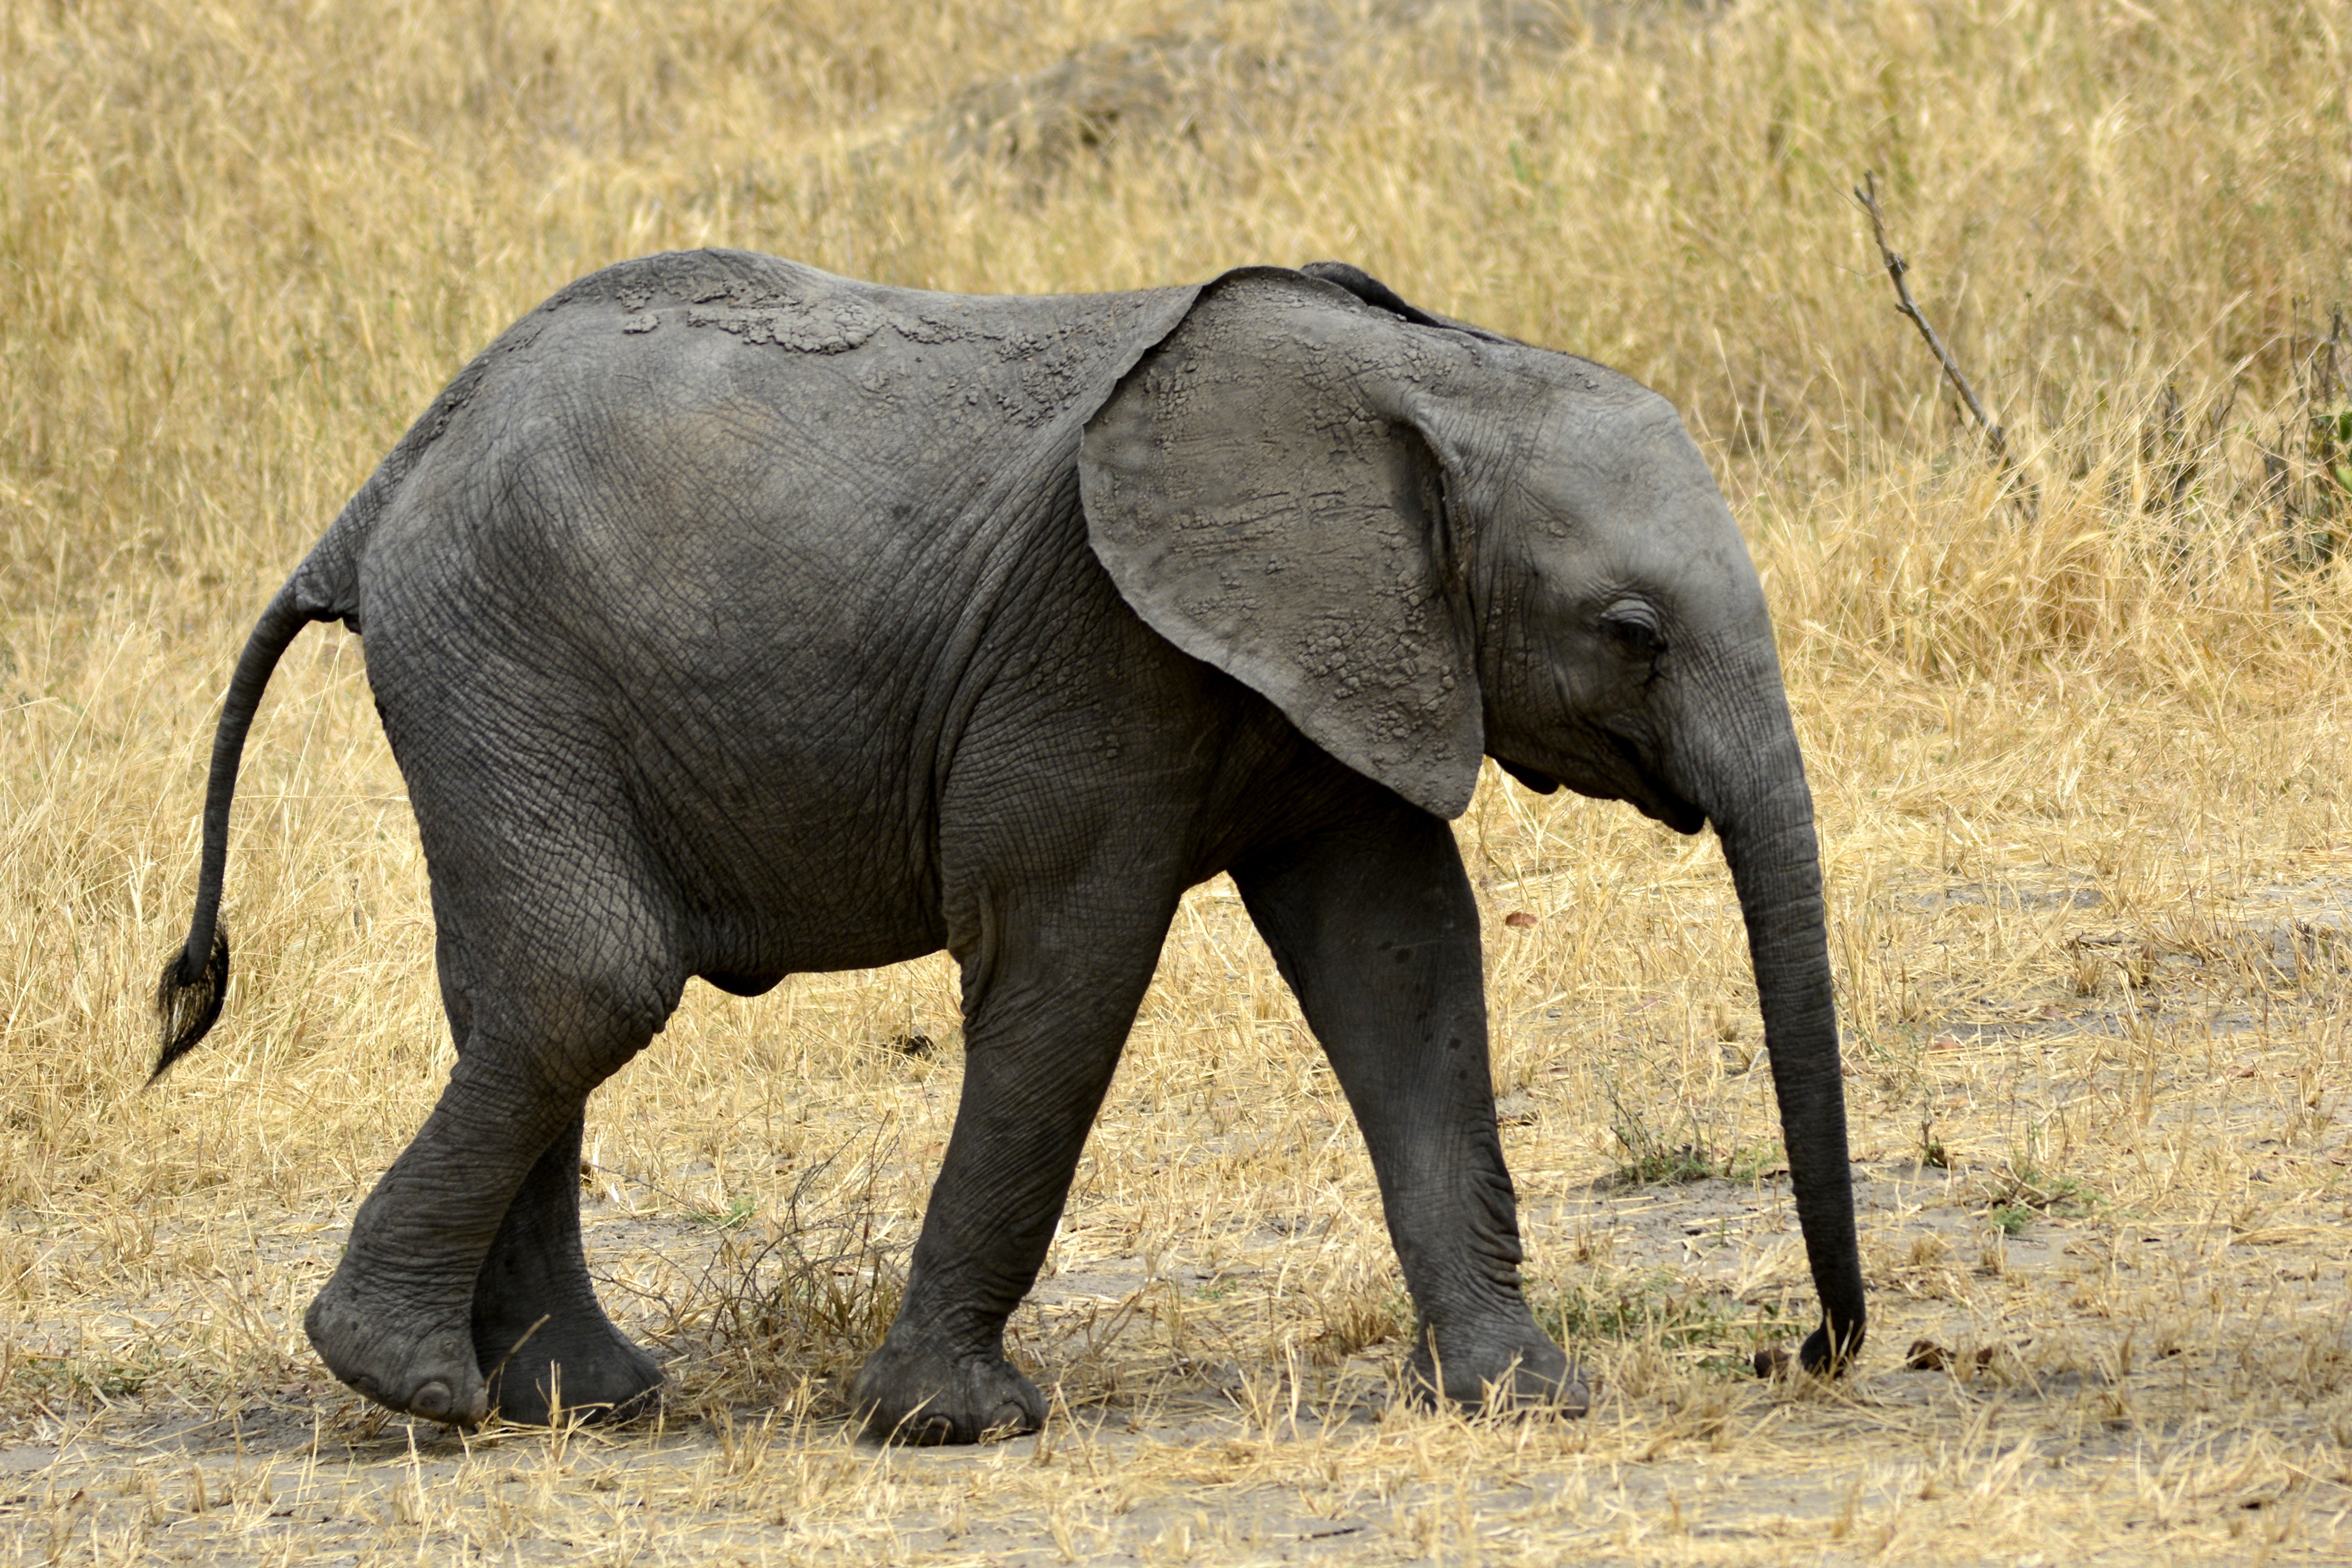
adventure, animal, wildlife, africa, mammal, national park, baby, fauna, savanna, elephant, animals, vertebrate, tanzania, safari, serengeti, amboseli, kenya, tarangire, indian elephant, african elephant, tsavo, elephants and mammoths, sl n